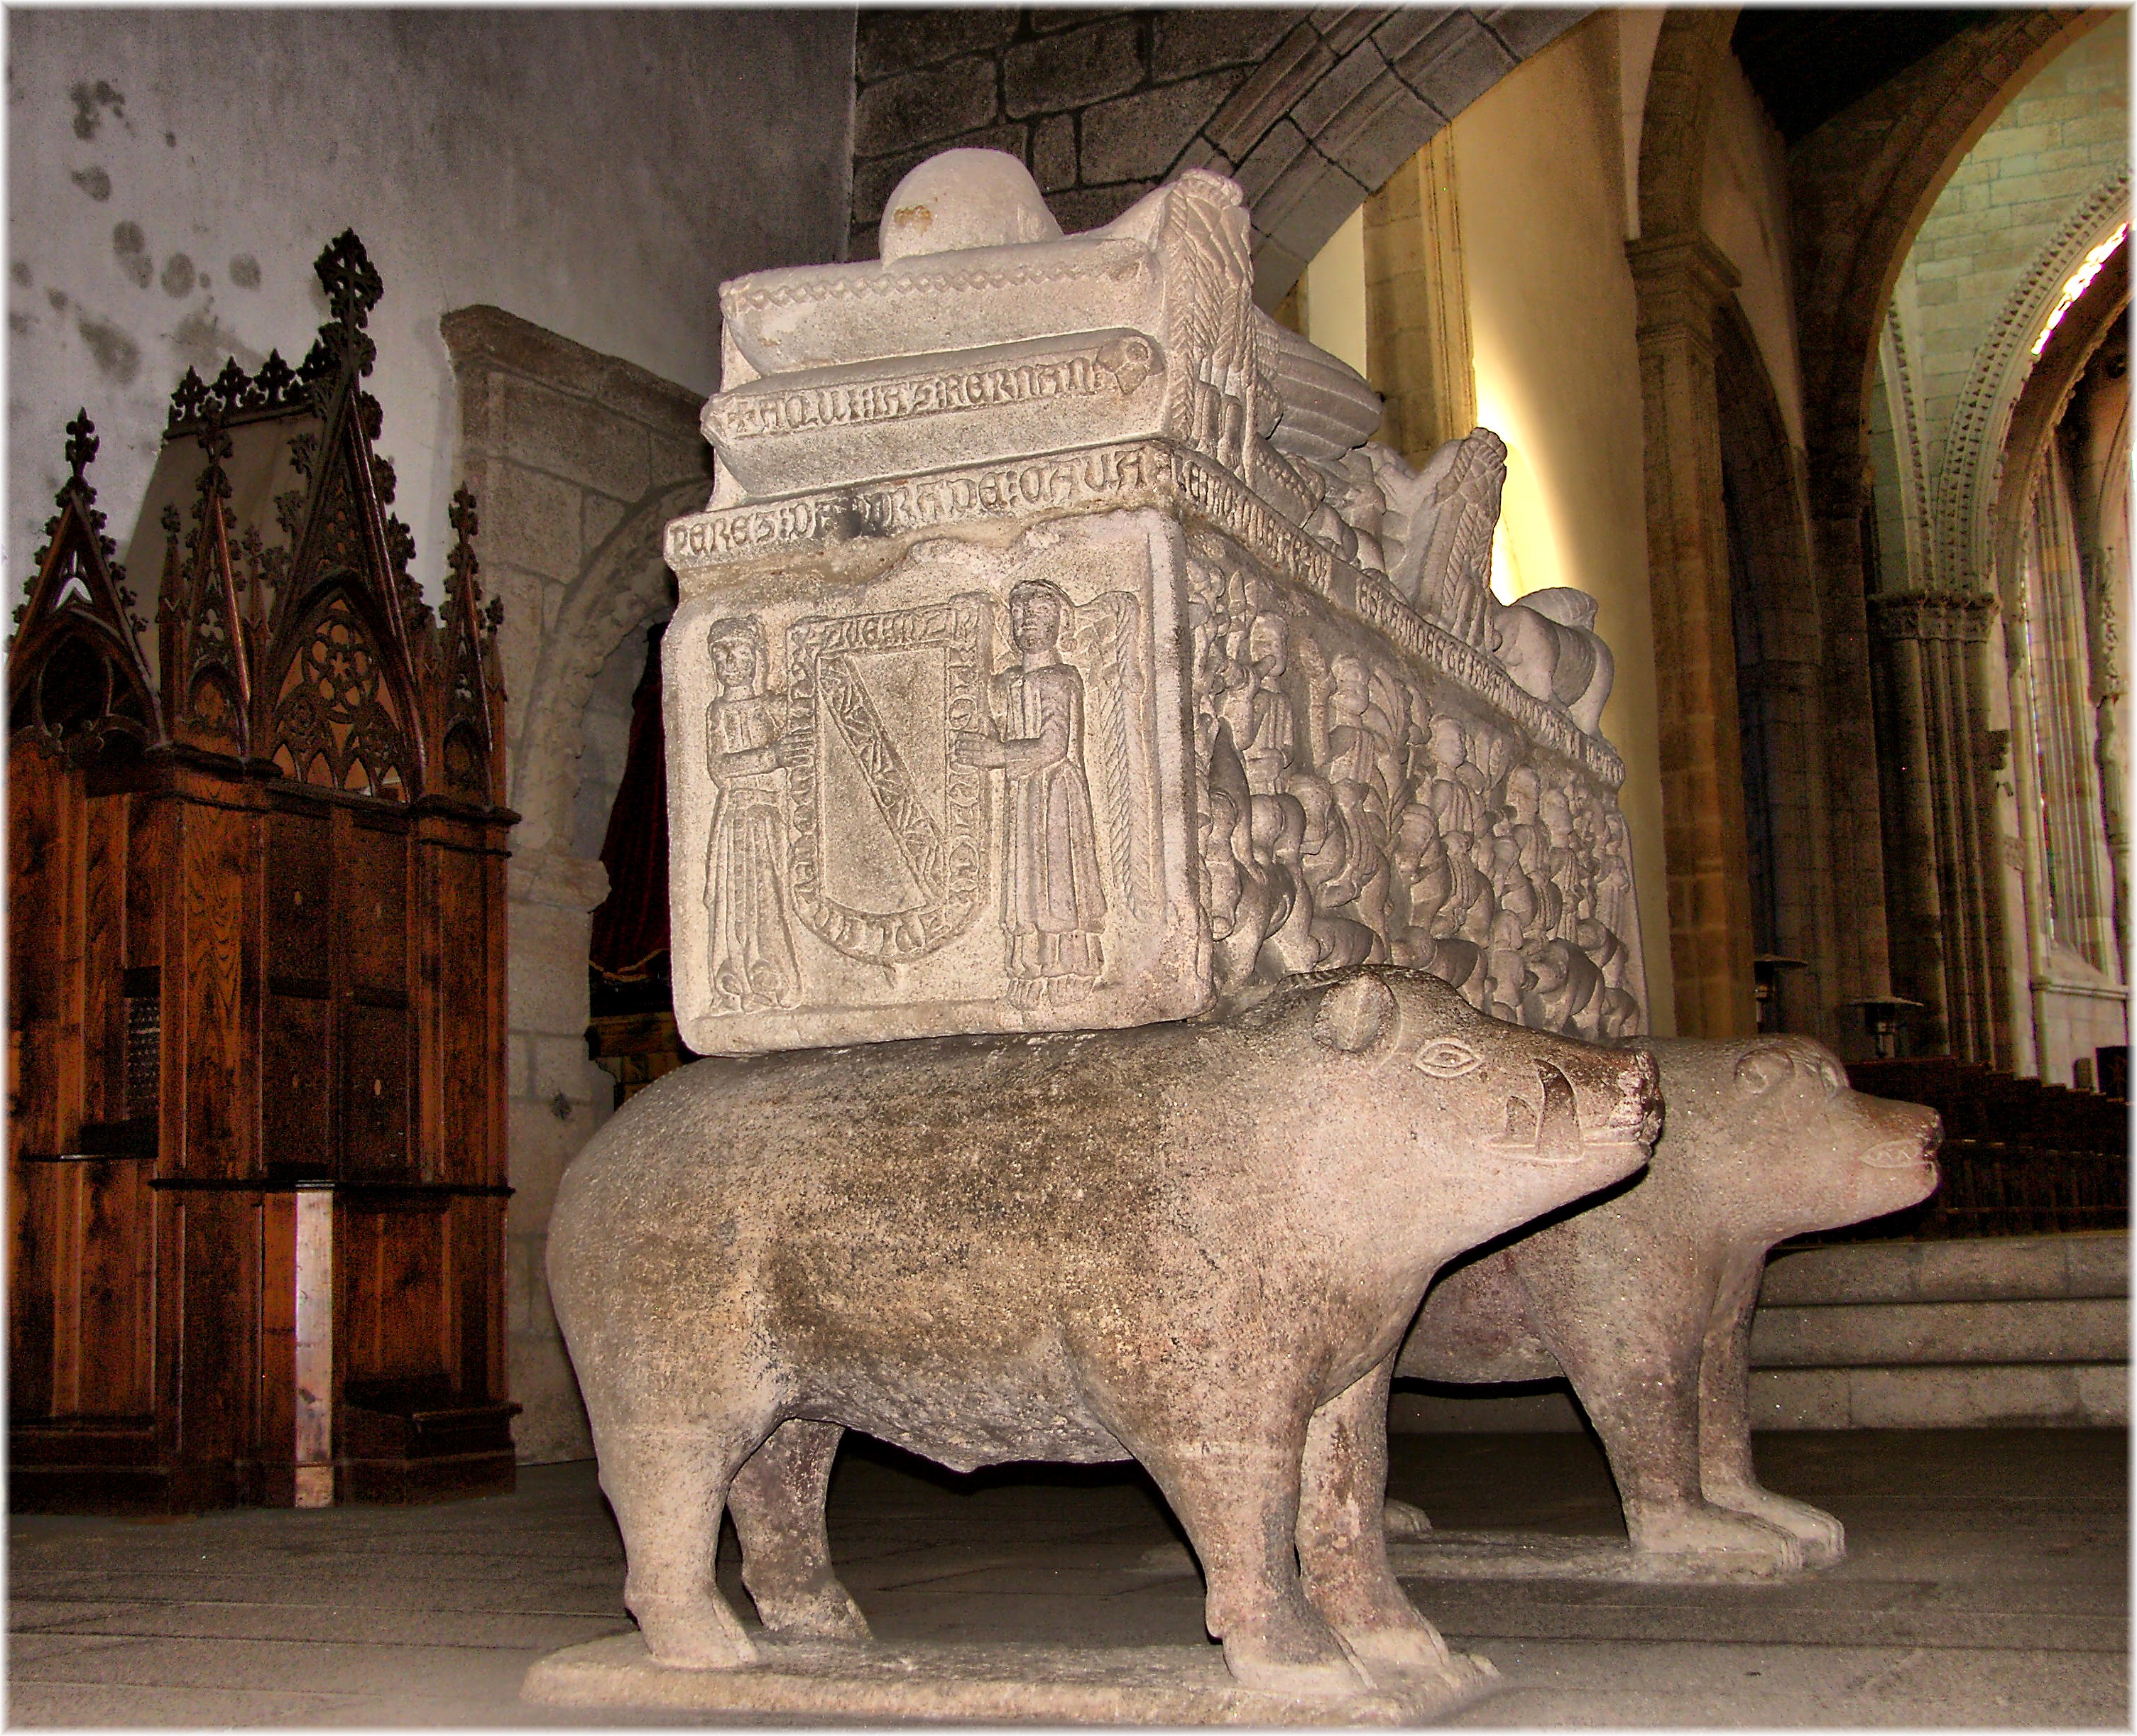
wood, monument, statue, sculpture, art, temple, history, mygearandme, carving, stone carving, ancient history